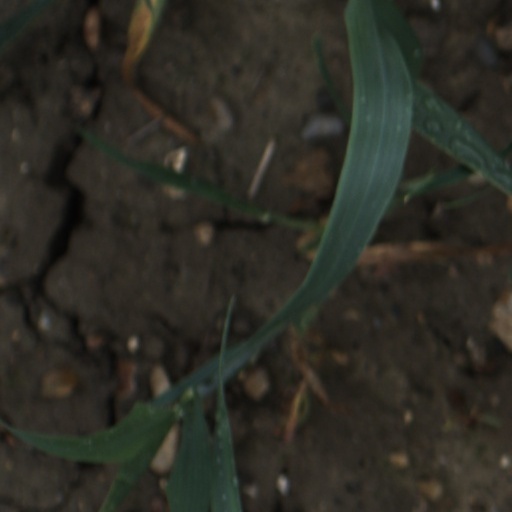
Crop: wheat